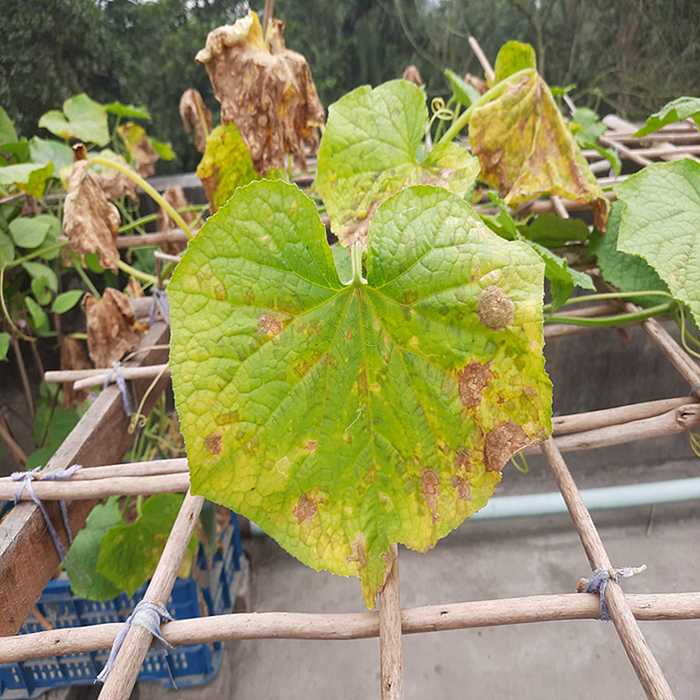
Plant: Cucumber
Label: Anthracnose lesions